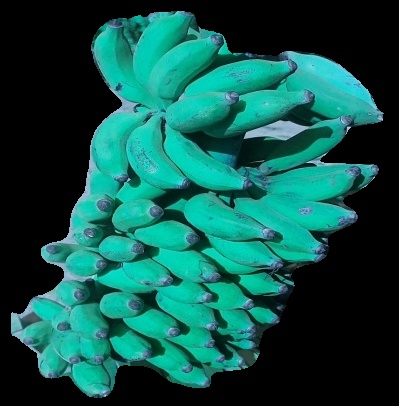
Variety: elakki-bale
Grade: grade3